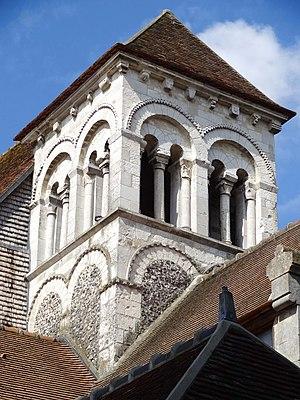
Église Notre-Dame de Marissel - voir titre.
L'église Notre-Dame-de-l'Assomption est une église catholique paroissiale située à Marissel, dans la commune de Beauvais, dans l'Oise, en Hauts-de-France, en France. La façade et les élévations latérales de la nef et des bas-côtés suggèrent un vaste édifice de style gothique flamboyant, mais si la hauteur et la largeur de la nef sont effectivement généreuses, elle est très courte, et bute à l'est contre un clocher roman non visible depuis l'ouest, qui est entouré de plusieurs travées construites entre le milieu du XIIᵉ et le milieu du XIIIᵉ siècle. L'absidiole en cul-de-four au chevet du collatéral nord n'est autre que l'abside de la précédente église roman. La chapelle de deux travées qui occupe l'emplacement du croisillon nord date des débuts de l'architecture gothique, tandis que le croisillon sud et le petit chœur au chevet plat sont issus de deux campagnes différentes à la première moitié du XIIIᵉ siècle, qui ont apparemment traîné en longueur à en juger d'après l'écart stylistique entre le gros-œuvre et les voûtes avec leurs supports.